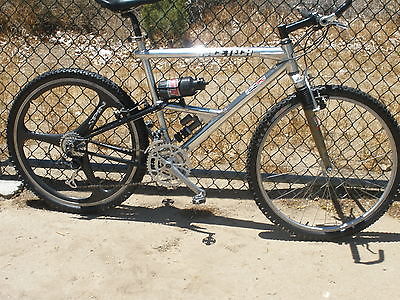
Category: bicycle